Rani Karnaa

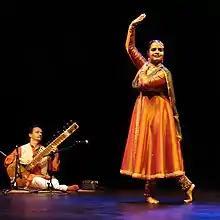
Music to Kathak is normally provided by tabla and sitar players

Rani Karnaa was honoured by the Government of India by awarding her the Padma Shri, in 2014, in recognition of her efforts to the cause of Kathak dance. She has also received many other awards and honours such as: